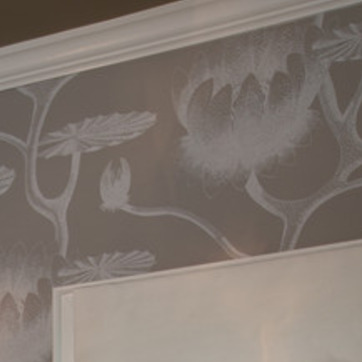
Material: wallpaper